Durango

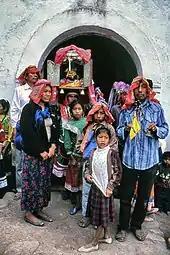
Mexicaneros during Candlemas celebrations in San Pedro Jícaras

Although a number of the state's indigenous ethnicities disappeared with the coming of the Spanish, there are still a significant amount residing in the state, most still speaking Uto-Azteca languages. The four main ethnicities are Tepehuans (North and South), Huichols, Tarahumaras and Mexicaneros. The Mexicaneros speak Nahuatl. The Coras and Huichols speak languages named after their groups and are fairly closely related to Nahuatl. The Tepehuano and Tarahumara languages are of the Pima branch. Language preservation varies from communities in which the language dominates to those in which only vestiges remain.